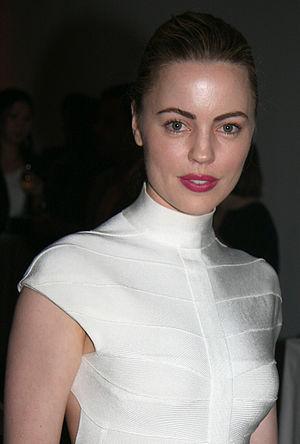
Melissa Suzanne George est une actrice australienne née le 6 août 1976 à Perth.
Mulholland Drive est un film à énigme néo-noir américano-français écrit et réalisé par David Lynch et sorti en 2001. Il raconte l'histoire d'une aspirante actrice appelée Betty Elms fraîchement arrivée à Los Angeles, en Californie ; elle se lie d'amitié avec une femme amnésique, rescapée d'un accident grâce auquel elle a échappé à un meurtre. Le récit propose d'autres éléments apparemment dépourvus de liens mais qui finissent par se connecter de diverses manières ; des scènes et images surréalistes se rapportent également à la narration mystérieuse.